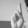
ASL letter: R